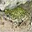
Label: frog